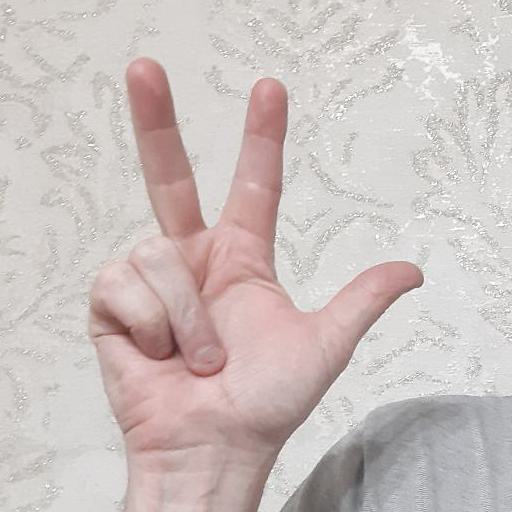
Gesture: three2